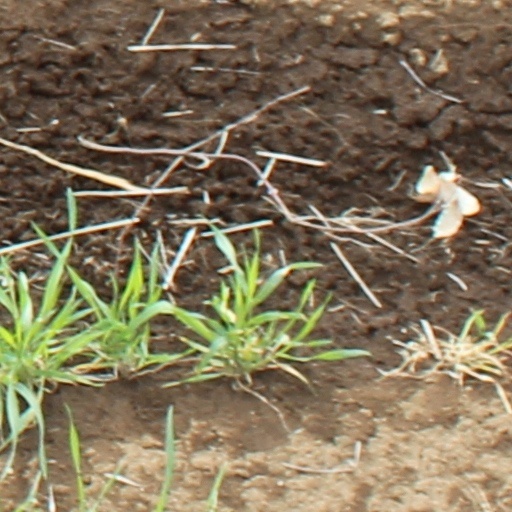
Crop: wheat